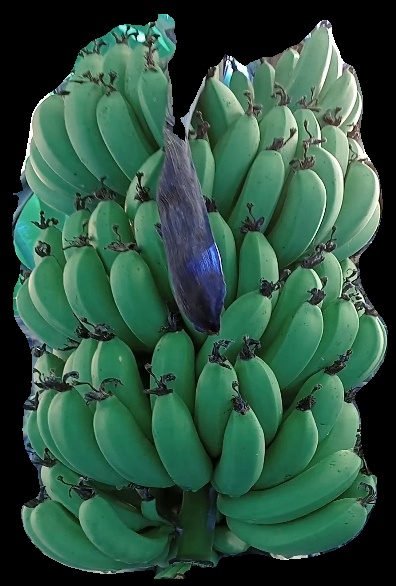
Variety: pachbale
Grade: grade1